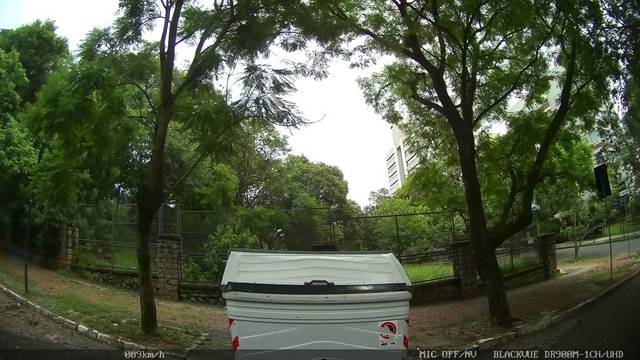
Region: Brazil
Coordinates: -30.025, -51.206